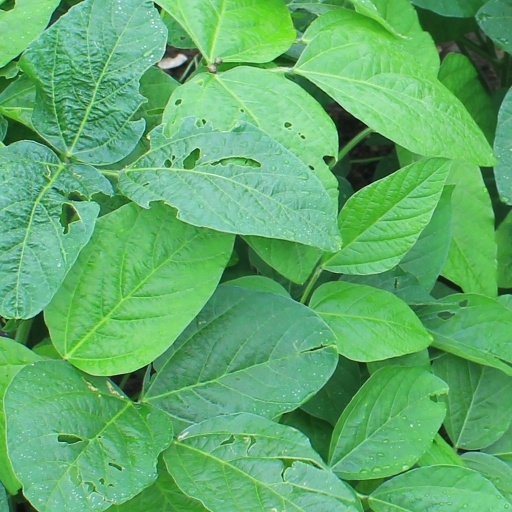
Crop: soybean